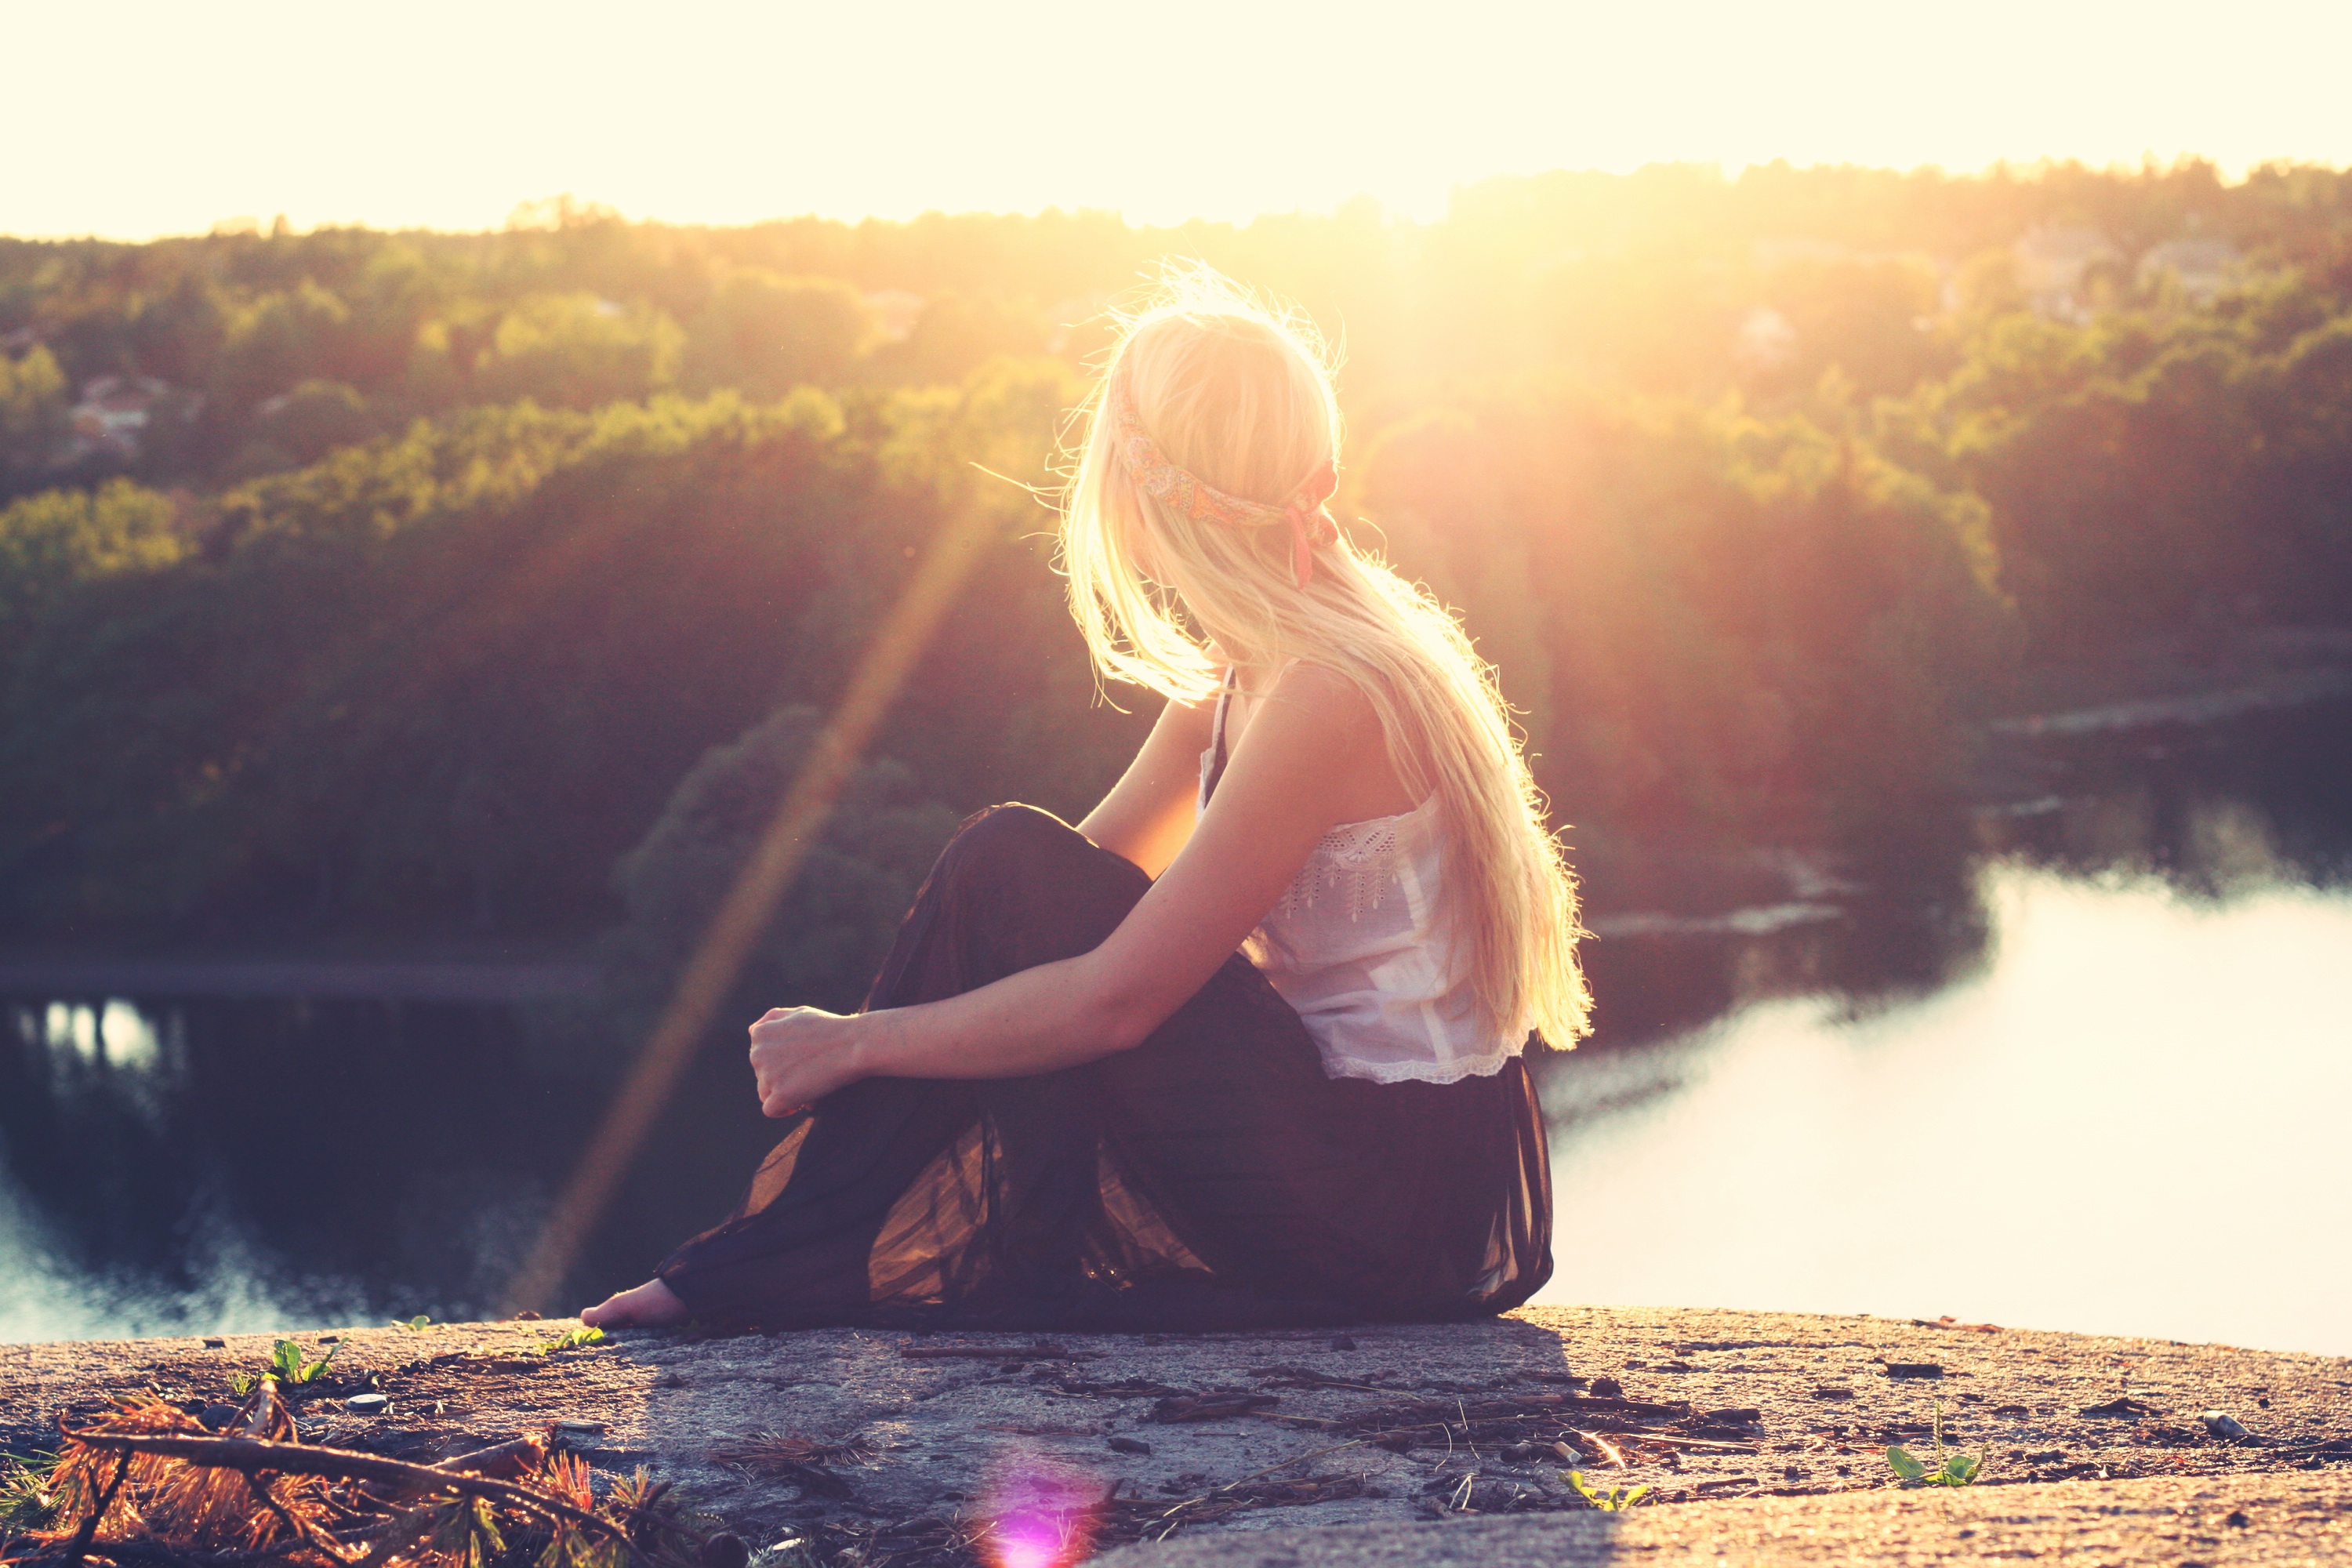
light, girl, sunshine, sun, woman, sunset, photography, sunlight, morning, love, romance, lady, photograph, beauty, image, emotion, interaction, photo shoot